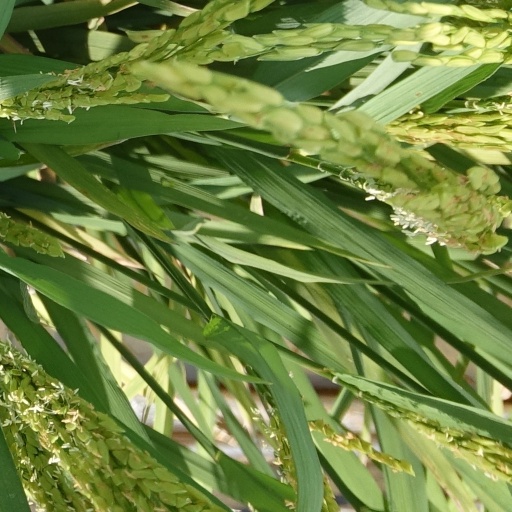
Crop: rice